Jean-Pierre Rivalz

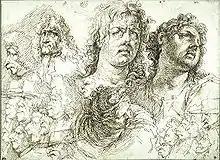
"Caricatures and studies of heads", Musée du Louvre

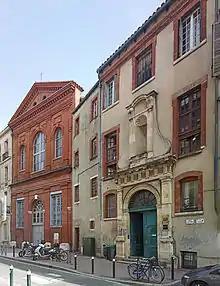
"Ancien couvent des religieux de Saint-Antoine-du-Salin" Toulouse

Rivalz was born at Labastide-d'Anjou, in the diocese of Saint-Papoul. A pupil of Ambroise Frédeau, in 1667 he was made an architect to the city of Toulouse. In 1666 he married Perette de Caillavel, by whom he had ten children, including the painter Antoine Rivalz. His pupil was the painter Raymond Lafage, who later taught his son Antoine. Rivalz died in Toulouse.